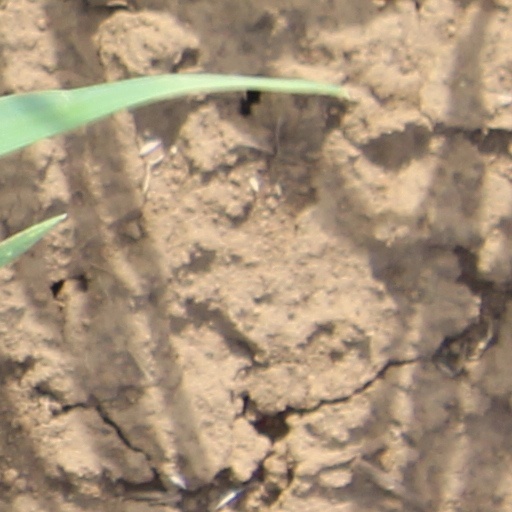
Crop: wheat